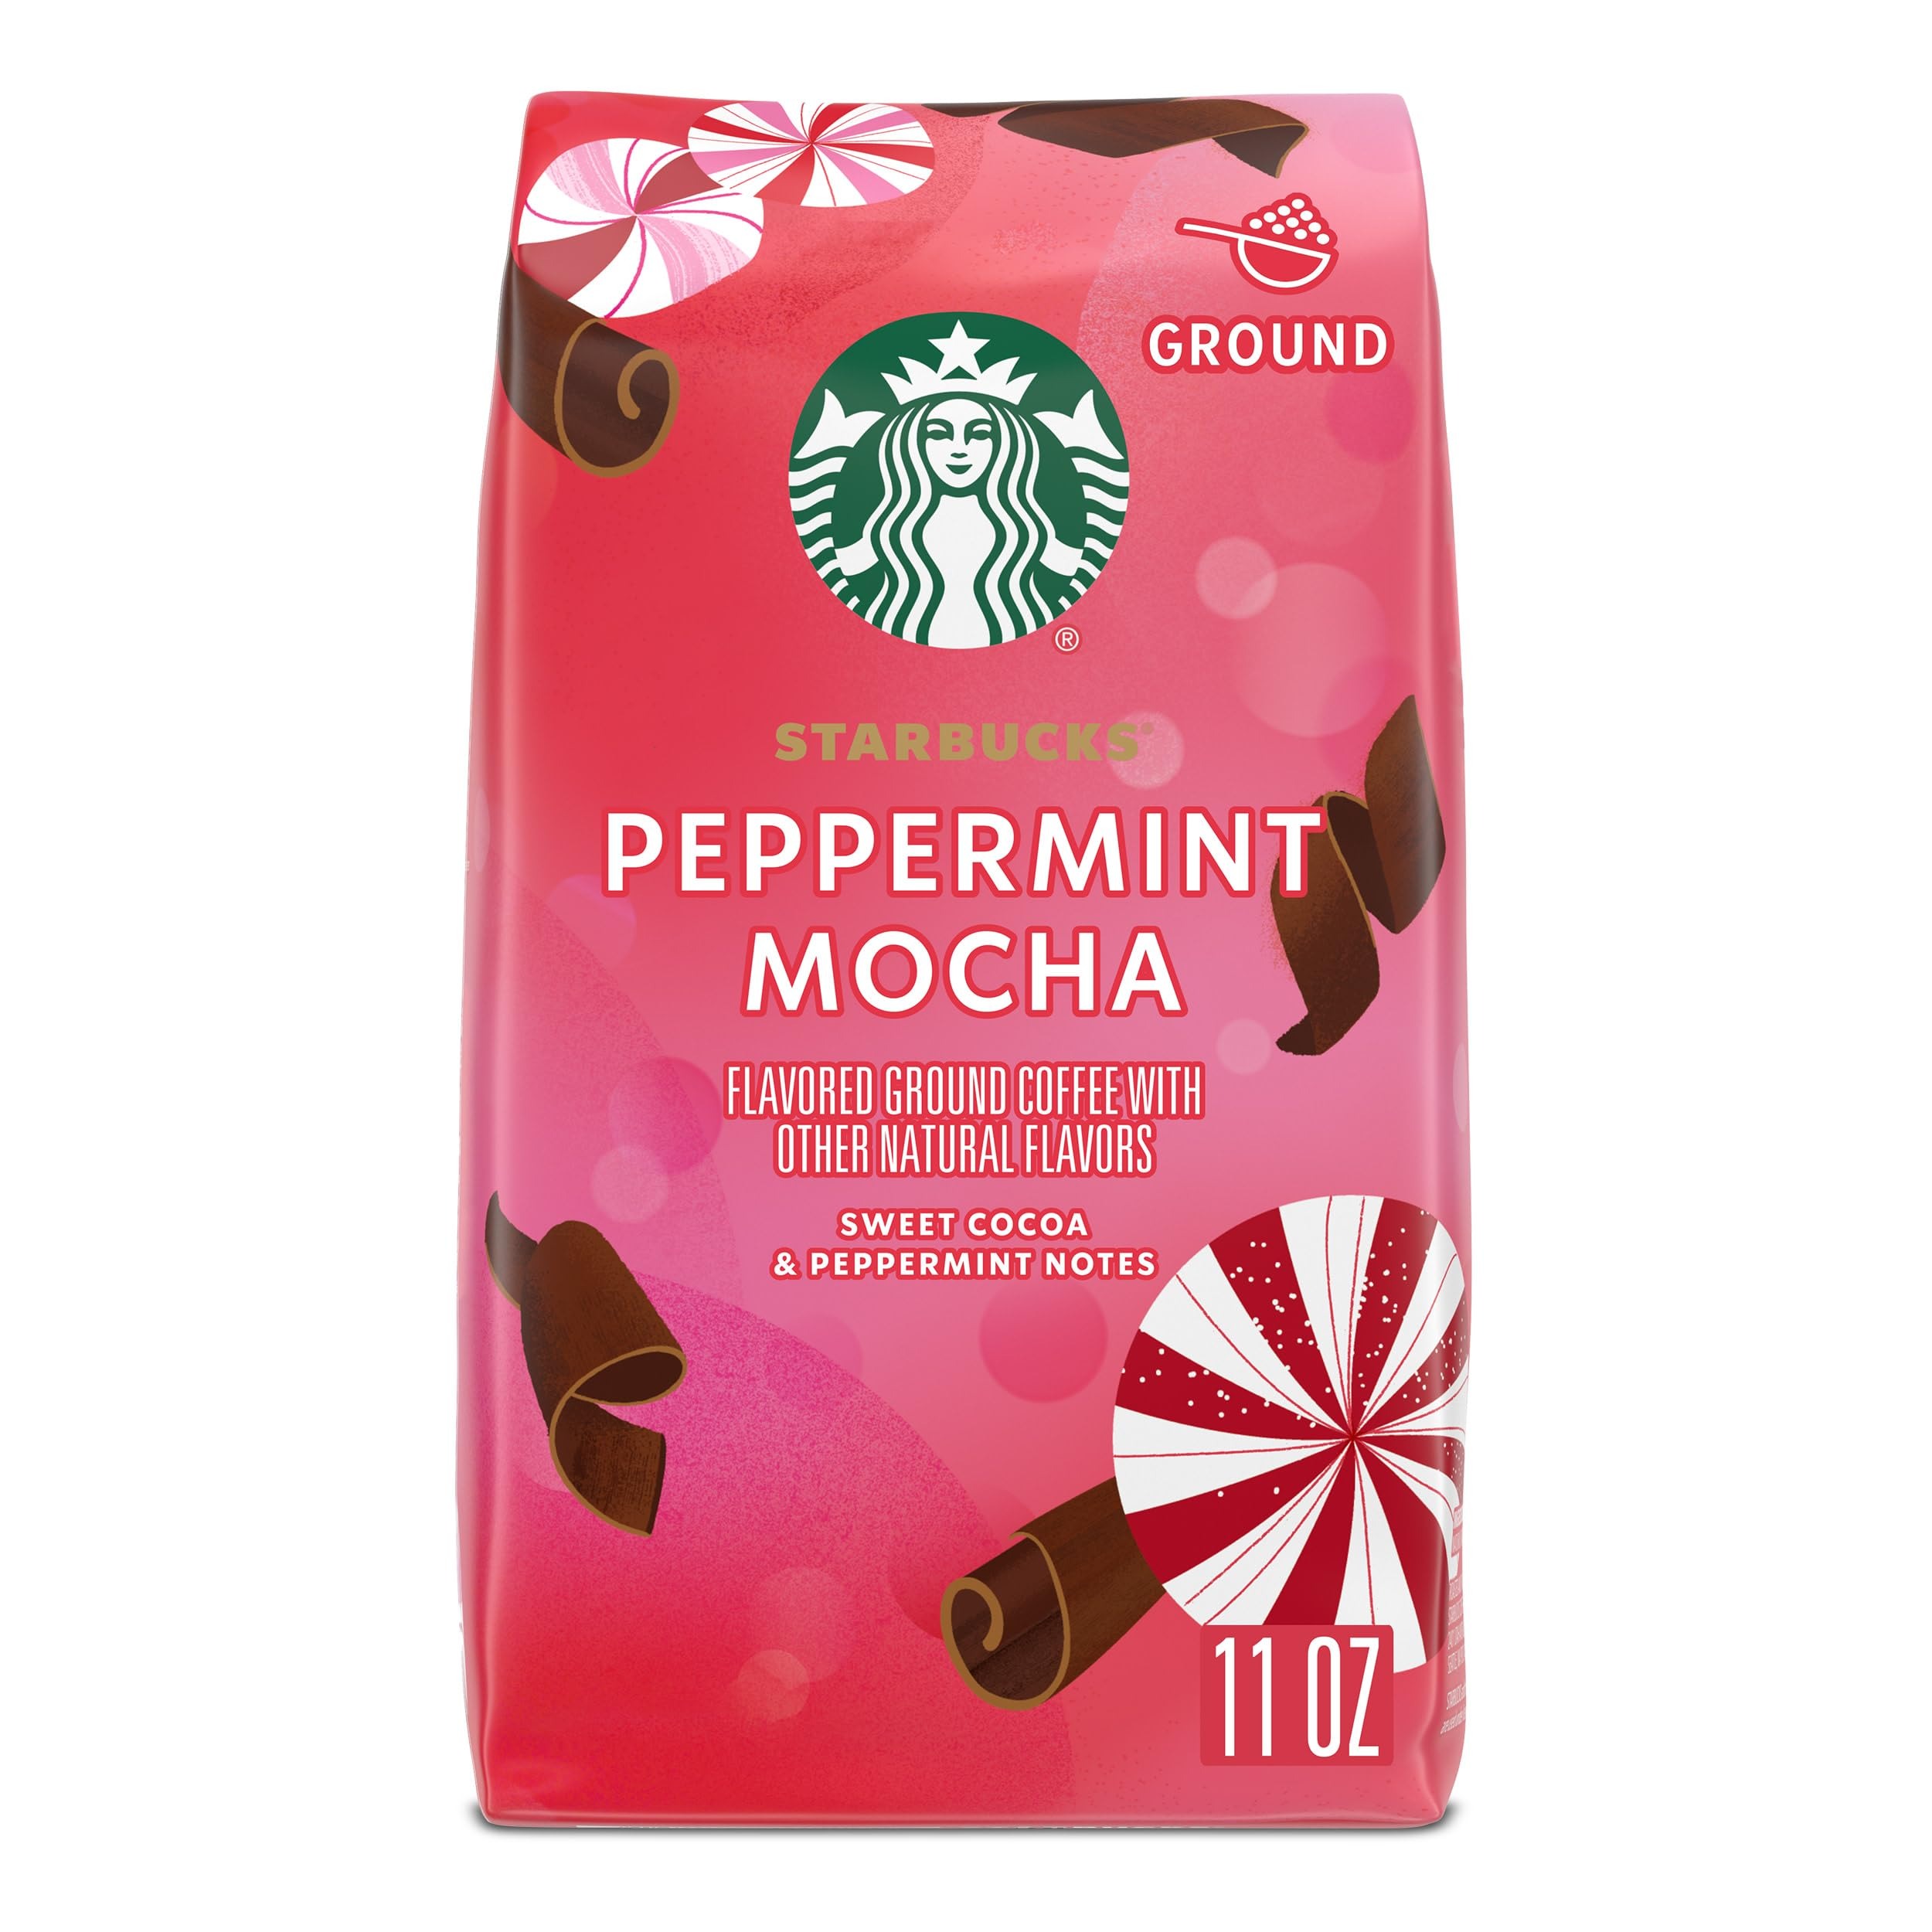
Item Name: Starbucks Ground Coffee, Peppermint Mocha Naturally Flavored Coffee, 100% Arabica, Limited Edition Holiday Coffee, 1 Bag (11 Oz)
Bullet Point 1: PREMIUM GROUND COFFEE: Celebrate the season with Starbucks Peppermint Mocha Naturally Flavored Coffee—this limited-edition holiday gift brings the tastes of the season home in an 11-ounce bag that makes the perfect white elephant gift for adults​
Bullet Point 2: PEPPERMINT MOCHA NATURALLY FLAVORED COFFEE: Peppermint and mocha swirl together in this festive, naturally flavored coffee that's a must-have for the season
Bullet Point 3: CAFÉ QUALITY: Starbucks adheres to the highest quality standards—shipping you the same carefully roasted 100% arabica coffee beans we brew in our cafés​
Bullet Point 4: LIMITED-TIME EXCLUSIVE: Unwrap limited-edition holiday coffees, like our Starbucks Peppermint Mocha Naturally Flavored Coffee, Starbucks Holiday Blend or Starbucks Gingerbread Naturally Flavored Coffee
Bullet Point 5: ETHICALLY SOURCED: We’re committed to offering ethically purchased and responsibly produced sustainable products of the highest quality
Value: 11.0
Unit: Ounce

Price: 9.99